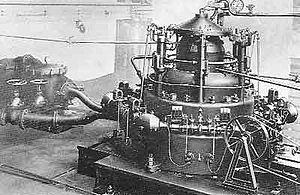
Körting Hannover AG est une société de construction d'appareils sise à Hanovre. À la fin du XIXᵉ siècle et au début du XXᵉ siècle, elle a joué un rôle prépondérant en Allemagne et en Europe en développant des pompes à jet et en particulier des éjecteurs à vapeur. Aujourd'hui encore Körting produit des pompes à vide, des brûleurs industriels et des appareils de technologie thermique et chimique.